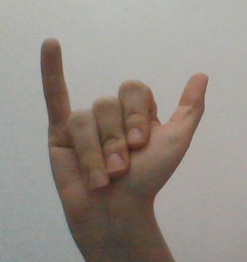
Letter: ya